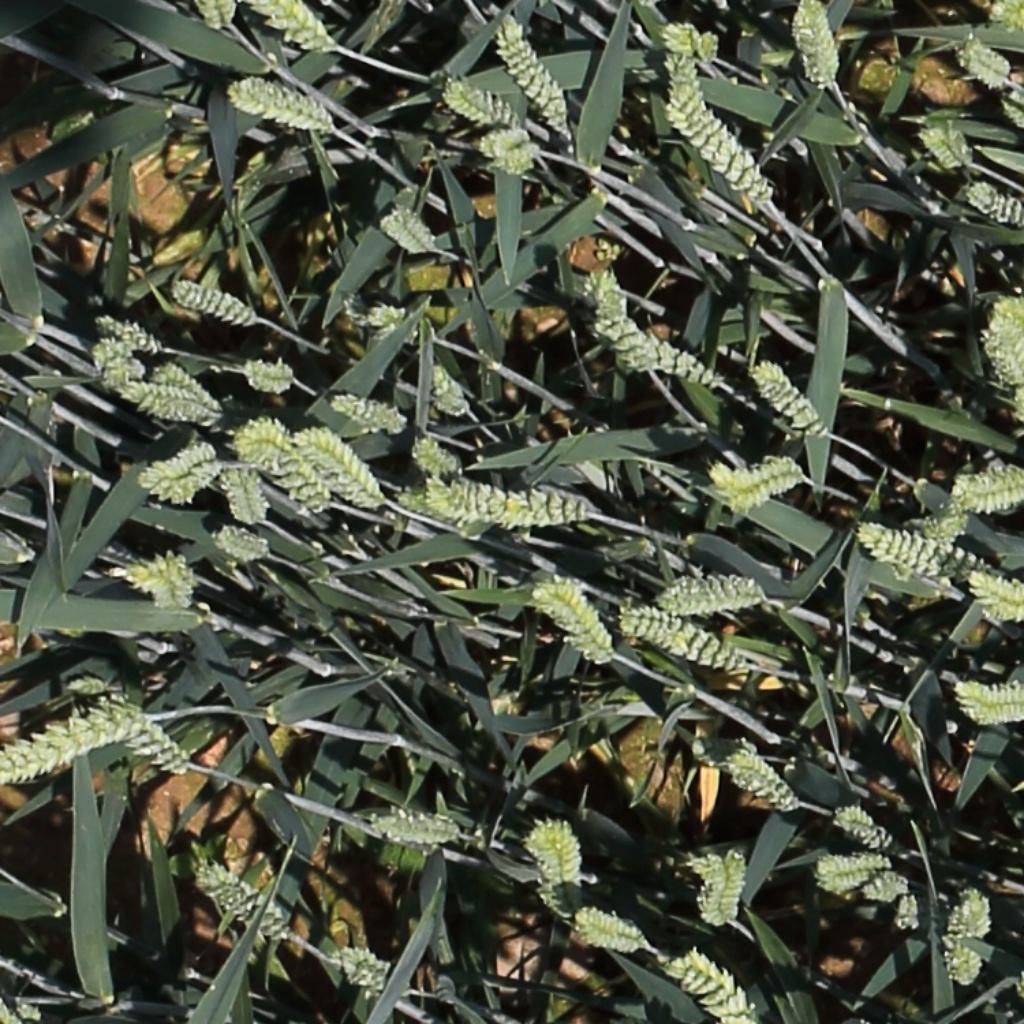
Country: Switzerland
Location: Usask
Wheat development stage: Filling